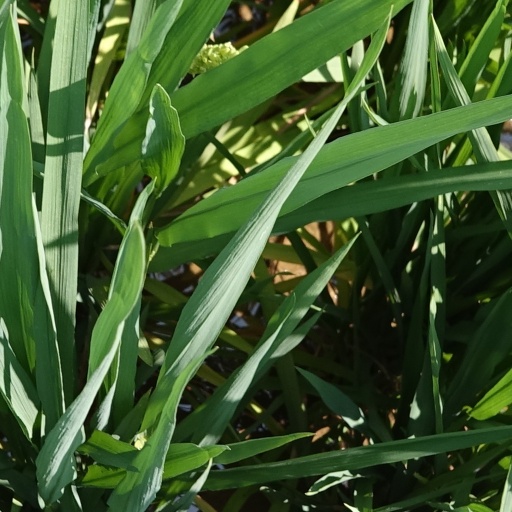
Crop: rice